Queensland in World War I

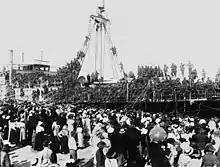
Troopship leaving the Pinkenba Wharf in Brisbane during World War I

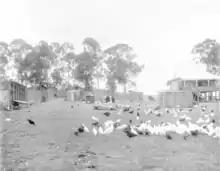
Poultry farm at Mt Gravatt soldier settlement, Brisbane, circa 1918

World War I impacted on many aspects of everyday life in Queensland, Australia. Over 58,000 Queenslanders fought in World War I and over 10,000 of them died.